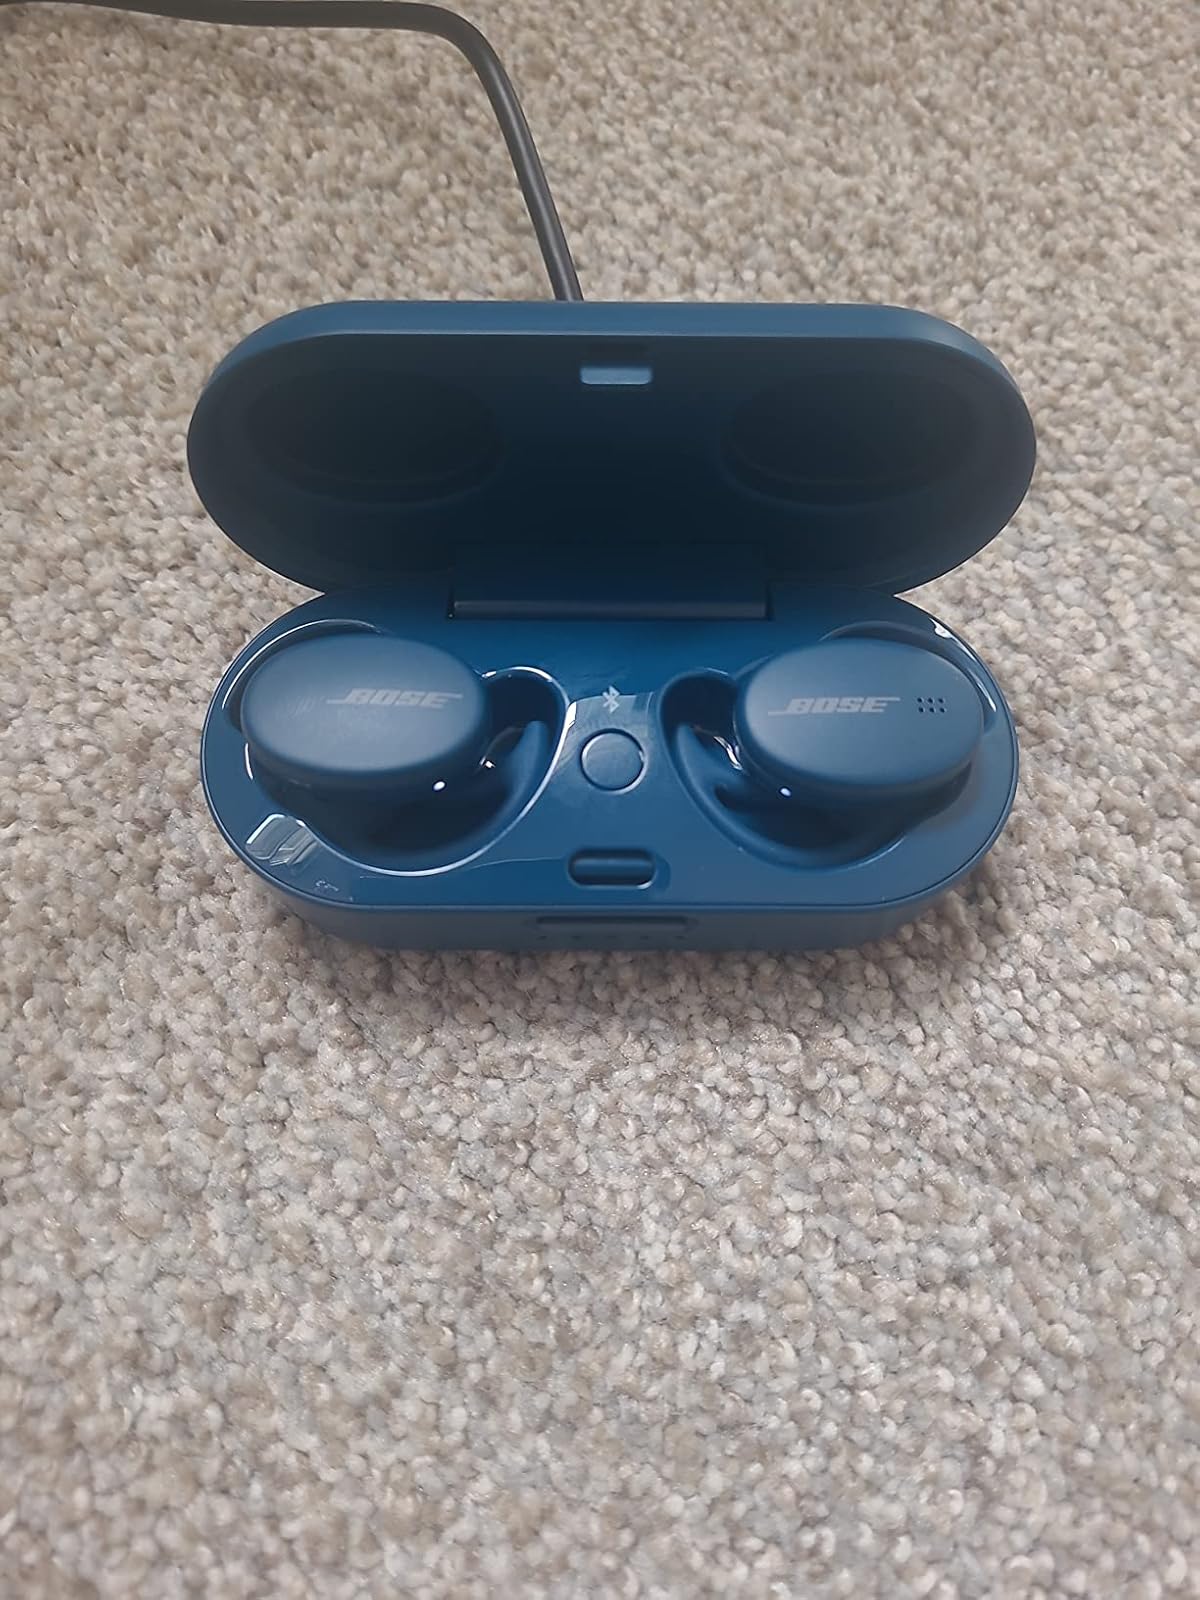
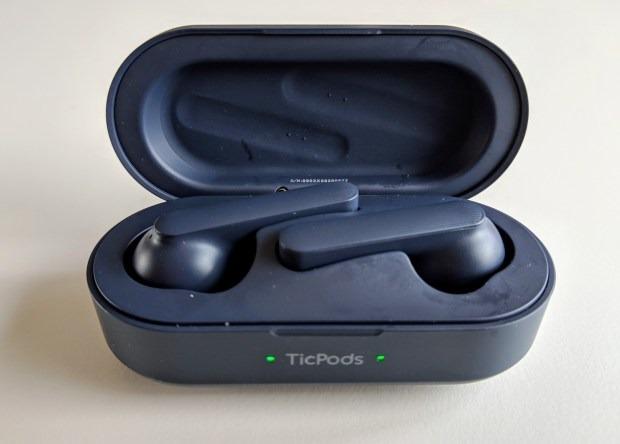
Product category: earbuds
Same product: no